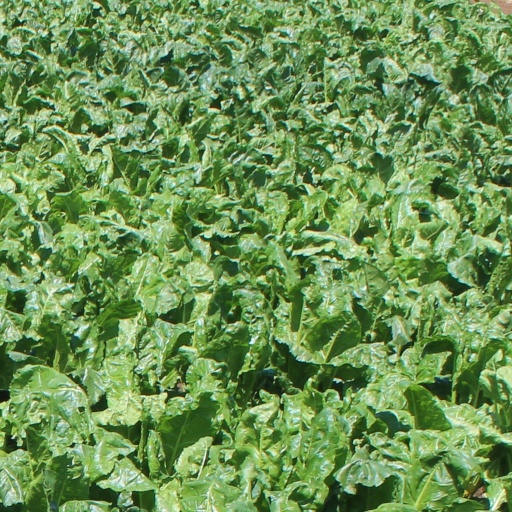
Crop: sugar beet